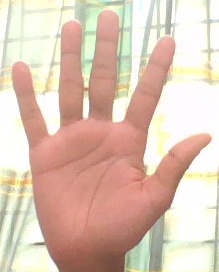
ASL sign: 5